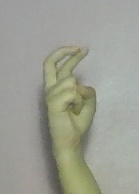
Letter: zay